Dartmouth, Devon

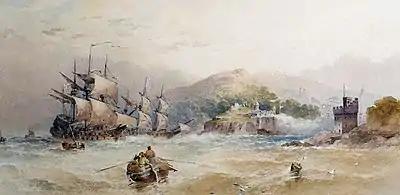
The arrival of the Great Carrack "Madre de Deus" at Dartmouth Harbour, 18 September 1592

Manorial transactions are first recorded in 1220, when the manor house was at Norton, about half a mile west of Townstal. Names of occupations also started to appear, including taverner, tailor, coggar, korker, goldsmith, glover, skinner and baker. The "Fosse", now Foss Street, a dam across the creek known later as The Mill Pool, was first mentioned in 1243. The flow of water out of the pool through the Mill Gullet powered a tidal mill. The dam was used as an unofficial footpath linking Clifton, to the south, with Hardness, to the north. Before this it was necessary to go westwards to the head of the creek at Ford to travel between the two settlements. The lord of the manor was given the rights to hold a weekly market and an annual fair in 1231. In 1281, a legal case proved that the Lord of Totnes had the right to charge tolls on ships using the river, and this right was bought by Nicholas of Tewkesbury in 1306, who conveyed the town, river and port to the king in 1327, so making Dartmouth a Royal Borough. The king gave the river to the Duchy of Cornwall in 1333, who still own the "fundus" or bed of the river. In 1335 Edward III granted Dartmouth to Joan of Carew, whose husband was Lord of Stoke Fleming, and almost immediately she obediently passed the lordship to Guy de Bryan, one of the king's leading ministers. In 1341, the town was granted a Royal Charter, which allowed for the election of a mayor. The borough was required to provide two ships for forty days per year. After 1390, no more is heard of lordship rights, and the borough became effectively independent of any lord.